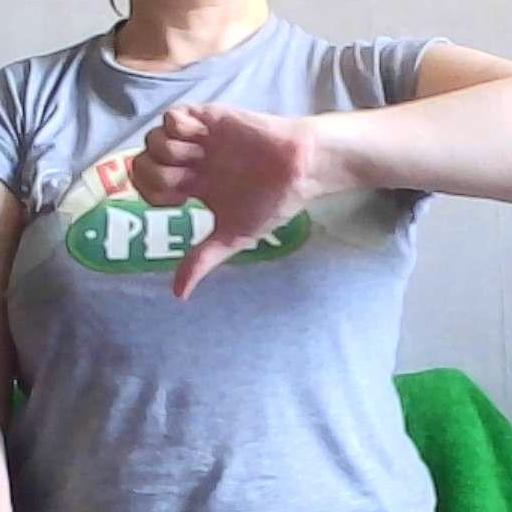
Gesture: dislike